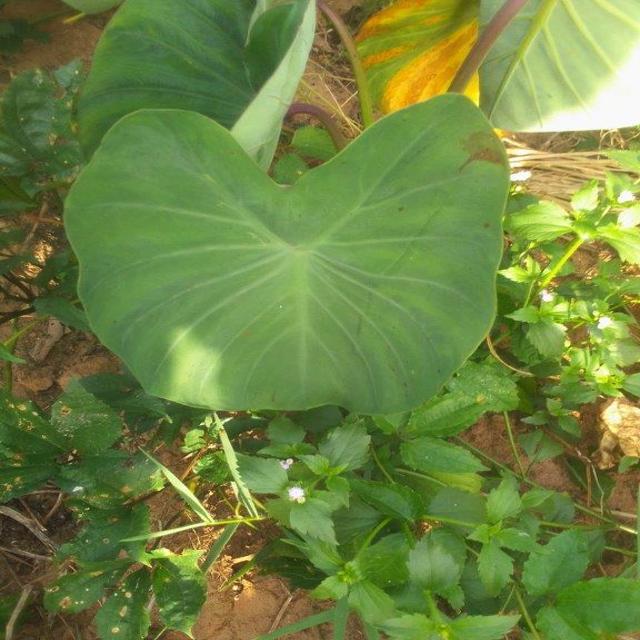
Label: Healthy